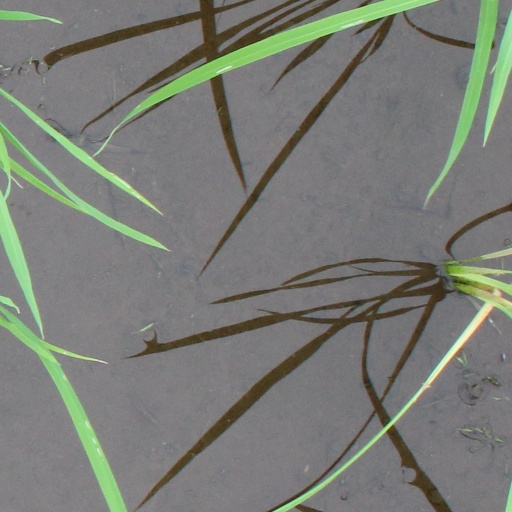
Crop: rice